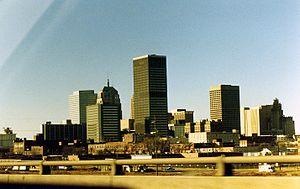
Oklahoma City est une ville américaine, capitale de l'État de l’Oklahoma. Elle est le siège du comté d'Oklahoma et la 28ᵉ plus grande ville du pays.
L'Oklahoma est un État du Centre Sud des États-Unis. Il est bordé au nord par le Colorado et le Kansas, à l'est par le Missouri et l'Arkansas, à l'ouest par le Nouveau-Mexique et au sud par le Texas dont il est séparé par la rivière Rouge du Sud. Avec une population estimée à 3 956 971 habitants en 2018 et une superficie de 181 195 km², l'Oklahoma est le 28ᵉ État le plus peuplé et le 20ᵉ plus grand de la Fédération. Le nom de l'État vient des mots chacta okla et homa, signifiant « peuple rouge ». L'Oklahoma est aussi connu par son surnom : The Sooner State. Formé par l'unification du Territoire de l'Oklahoma et du Territoire indien, il est devenu le 46ᵉ État des États-Unis le 16 novembre 1907. Ses habitants sont appelés Oklahomans et Oklahoma City est sa capitale ainsi que la ville la plus peuplée.